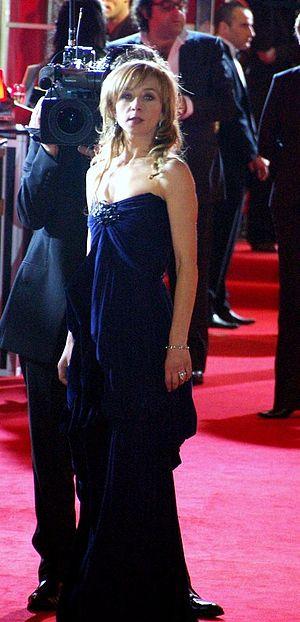
Sylvie Testud, cérémonie des Césars 2008.
Sylvie Testud, est une comédienne, romancière et réalisatrice française née le 17 janvier 1971 à Lyon.